Akureyri Botanical Garden

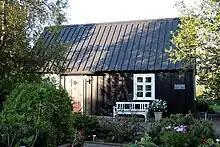
North Side of the Eyrarlandsstofa

The Akureyri Botanical Garden (regionally also ) is a unique and significant botanical garden located in the southern part of Akureyri, a city in Northern Iceland. Situated on the west side of the inland end of the fjord Eyjafjörður, at an elevation of about 45 metres, the garden is one of the northernmost botanical gardens in the world, just 85 kilometers south of the Arctic Circle.